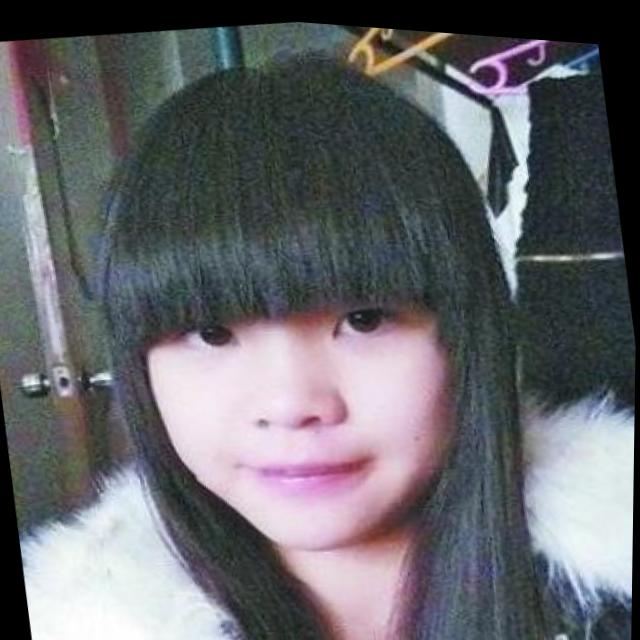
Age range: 13-20